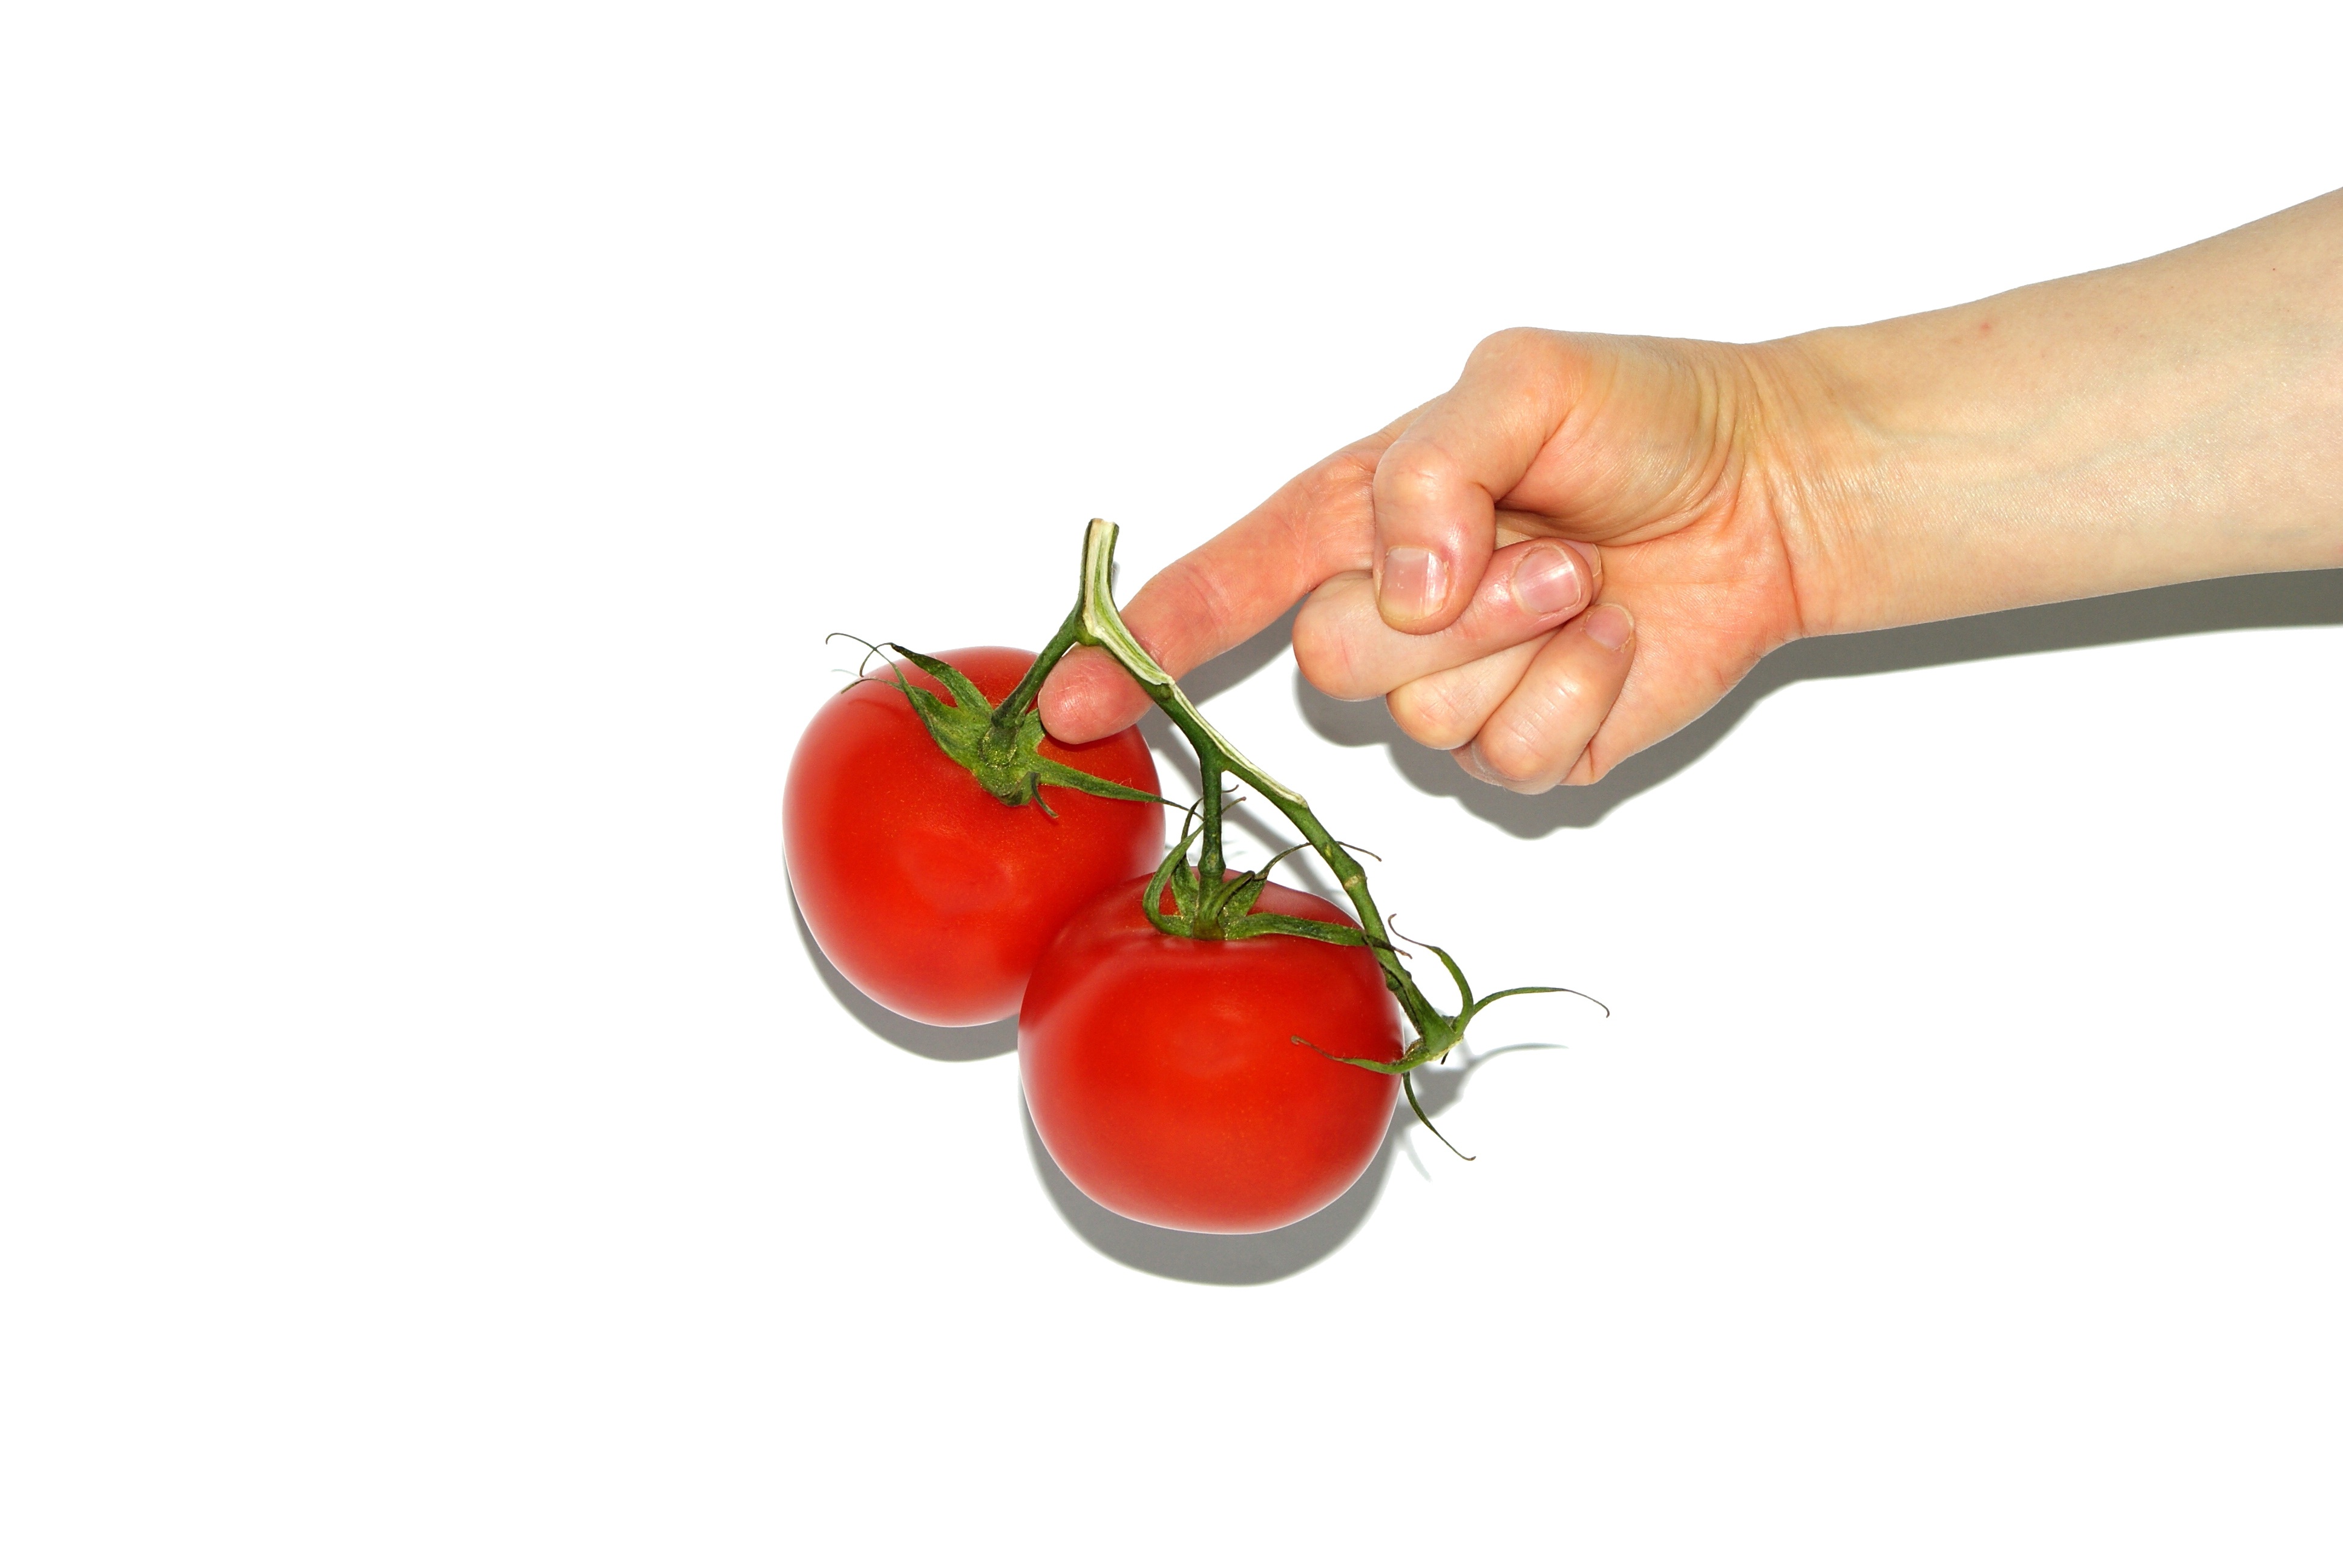
plant, woman, white, fruit, isolated, food, red, produce, vegetable, holding, tomato, hands, peripheral, flowering plant, the hand, land plant, potato and tomato genus